Yoon Sook-ja

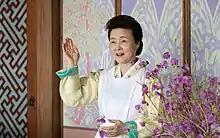
Yoon in 2016

She got her master's degree in Food and Nutrition at Sookmyung Women's University, and took her doctoral course in Food and Nutrition at Dankook University. She was the associate professor of Traditional Cookery at Baewha Women's University, and now she is the head of the Institute of Traditional Korean Food, where she is also a professor in the Department of Food and Cooking. Additionally, she is the head of the Tteok Museum. She has given presentations on Korean food in London.